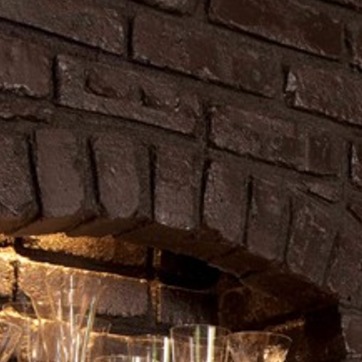
Material: stone